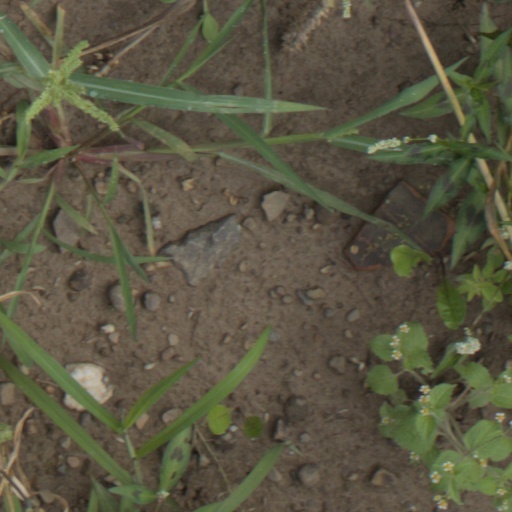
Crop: wheat